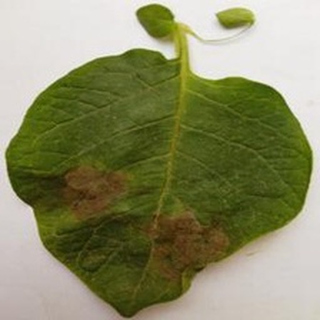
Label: potato_late_blight